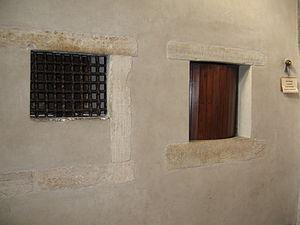
Une sœur tourière est une religieuse qui dans un couvent de religieuses contemplatives strictement cloîtrées, telles les Carmélites et Clarisses, est responsable de toutes les relations avec le monde extérieur, que ce soit le ravitaillement du couvent, les contacts administratifs avec l'extérieur, ou la réception des visiteurs et parents.